Answer in natural language. Which point is closer to the camera taking this photo, point A  or point B? Choose between the following options: B or A
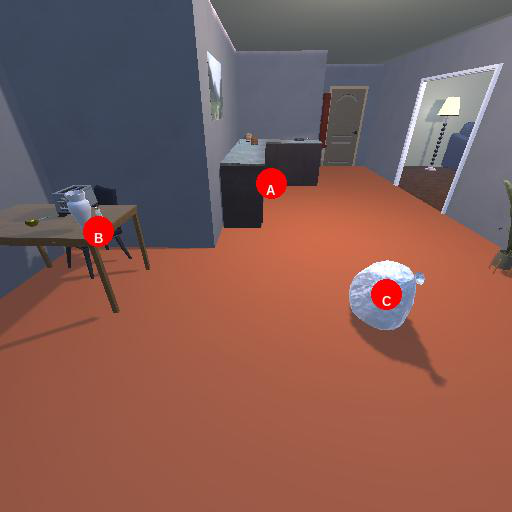
<answer>B</answer>